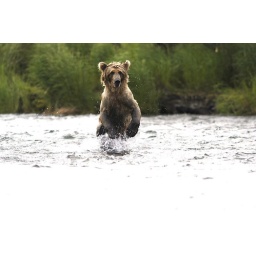
Brown bear chasing salmon in river01